Hone family

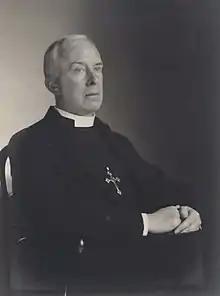
Right Reverend Campbell Hone

"Joseph Terry Hone (1766-1831)" lived in England and had 6 children. His second son was Richard Hone (1805-1881) who was an Anglican priest and author who had 8 children including Rev. Evelyn Hone (1837-1908), Warden of Hulme Hall (1870-74), who himself was the father of 10 children. Evelyn Hone was the father of Campbell Hone (1873-1967), an eminent Anglican bishop whose daughter Margaret was the mother of Sandy Bruce-Lockhart, Baron Bruce-Lockhart. Another of Rev. Evelyn Hone (1837-1908)'s children, Adeline (1909-2004), married John Russell, 3rd Baron Ampthill as his third wife and had two children. Sir Evelyn Hone, the last Governor of Northern Rhodesia, was a grandson of Rev. Evelyn Hone (1837-1908) through his father Arthur Rickman Hone (1880-1949).